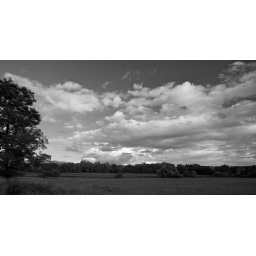
Southeastern sky in the early evening. Warriors Mark, PA, USA. This time in black and white (and no telephone poles).